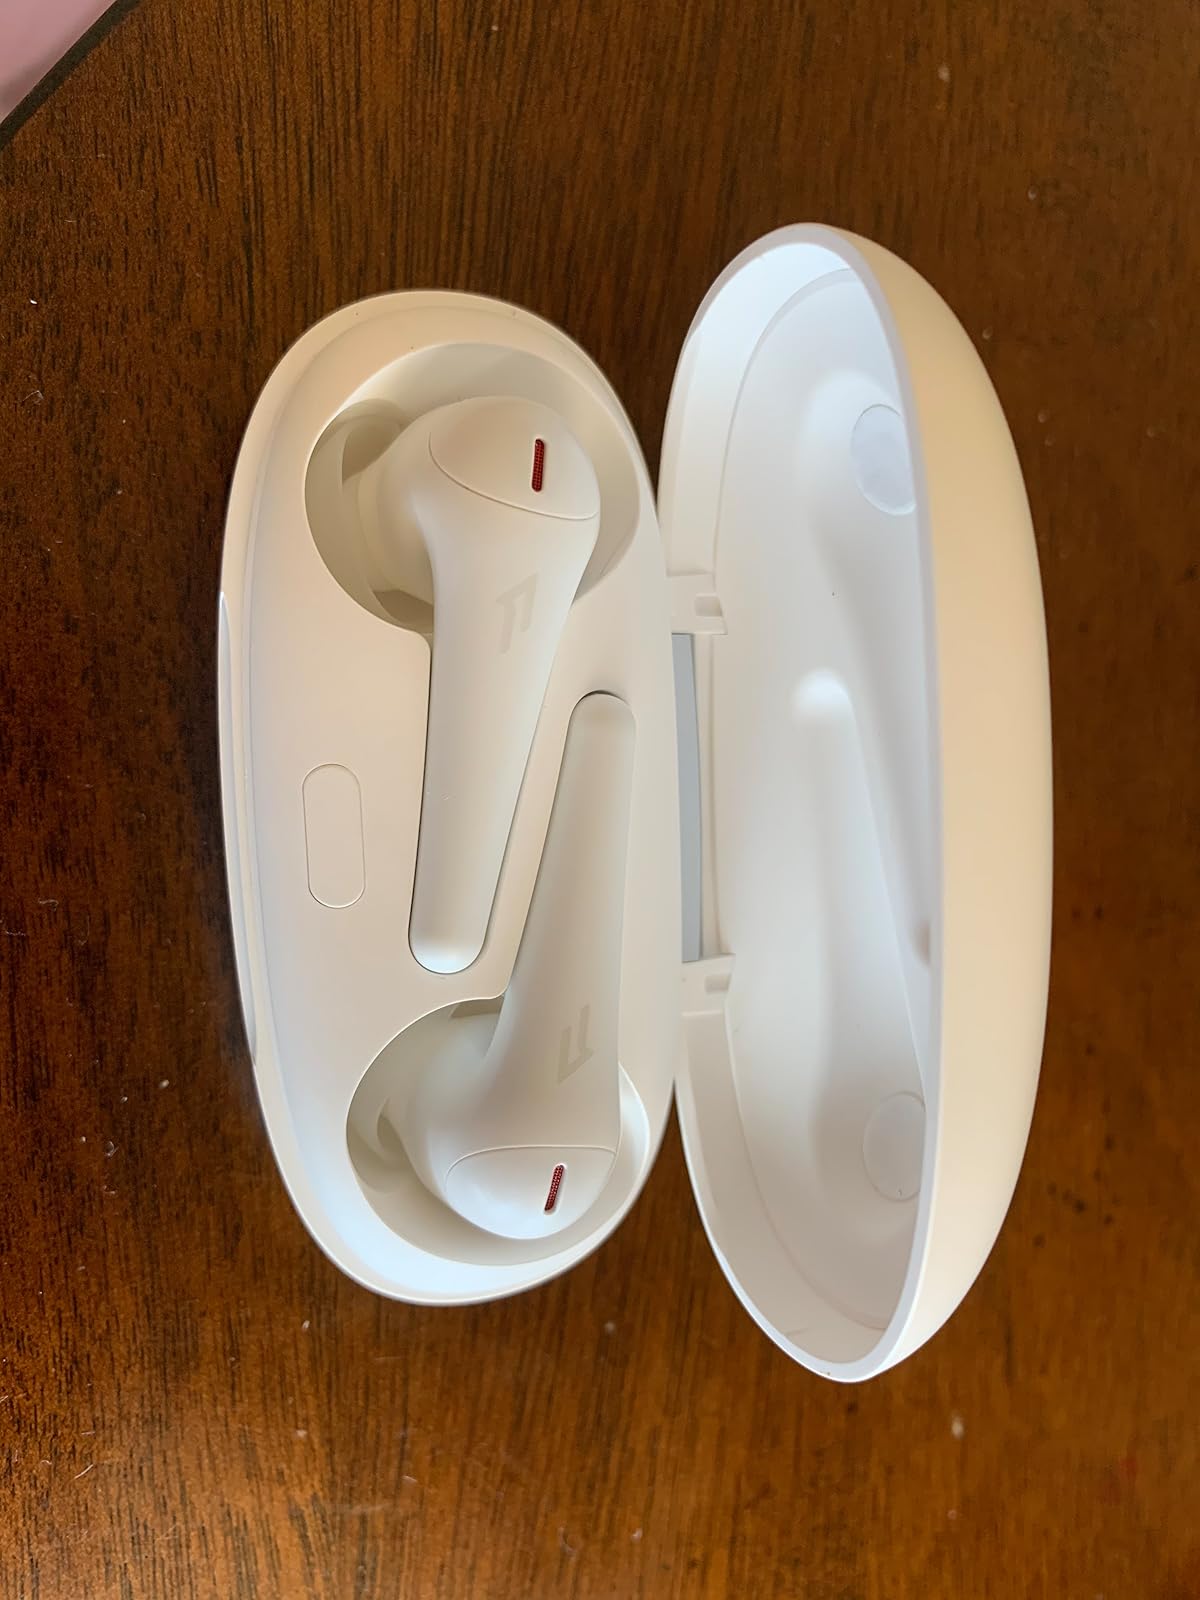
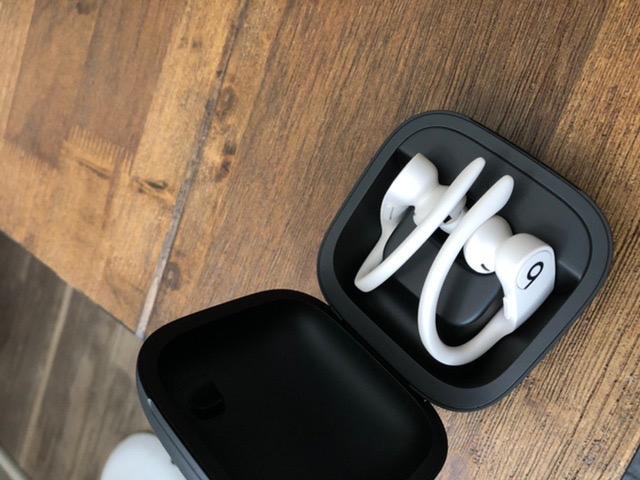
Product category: earbuds
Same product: no